Handspring, Inc.

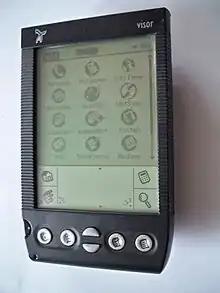
Handspring Visor Deluxe Black

Handspring first introduced the Visor Solo, which was black and contained 2 MB of onboard memory. The Visor Deluxe had the option of translucent colored models, and had 8 MB of onboard memory. The Visor and Visor Deluxe used Palm OS 3.1H running on a Freescale DragonBall processor, a modified version of the OS from Palm that included an enhanced datebook, a city time graphical world clock, and an advanced calculator. Unlike the Palm Pilot, the Visor's IrDA port was placed on the side of the device to make room for the Springboard Expansion Slot. The Visor and Visor Deluxe weight is 5.4 oz. Their dimensions are 4.8 in × 3.0 in × 0.7 in. The display is 2.25 inches square with diagonal span of 3.0 inches.